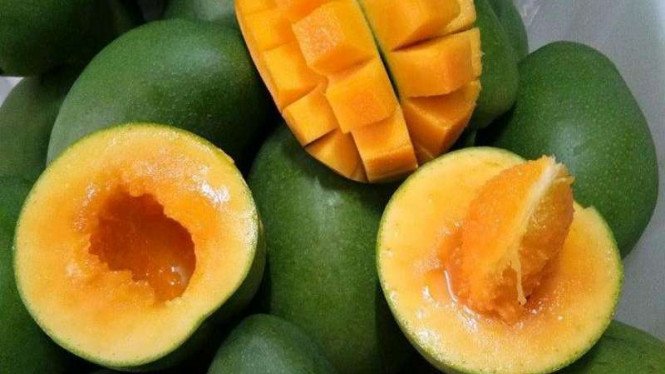
Label: Mango